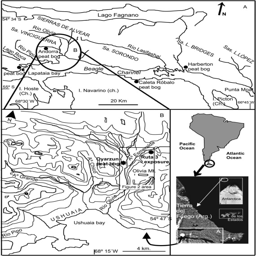
location map of the area